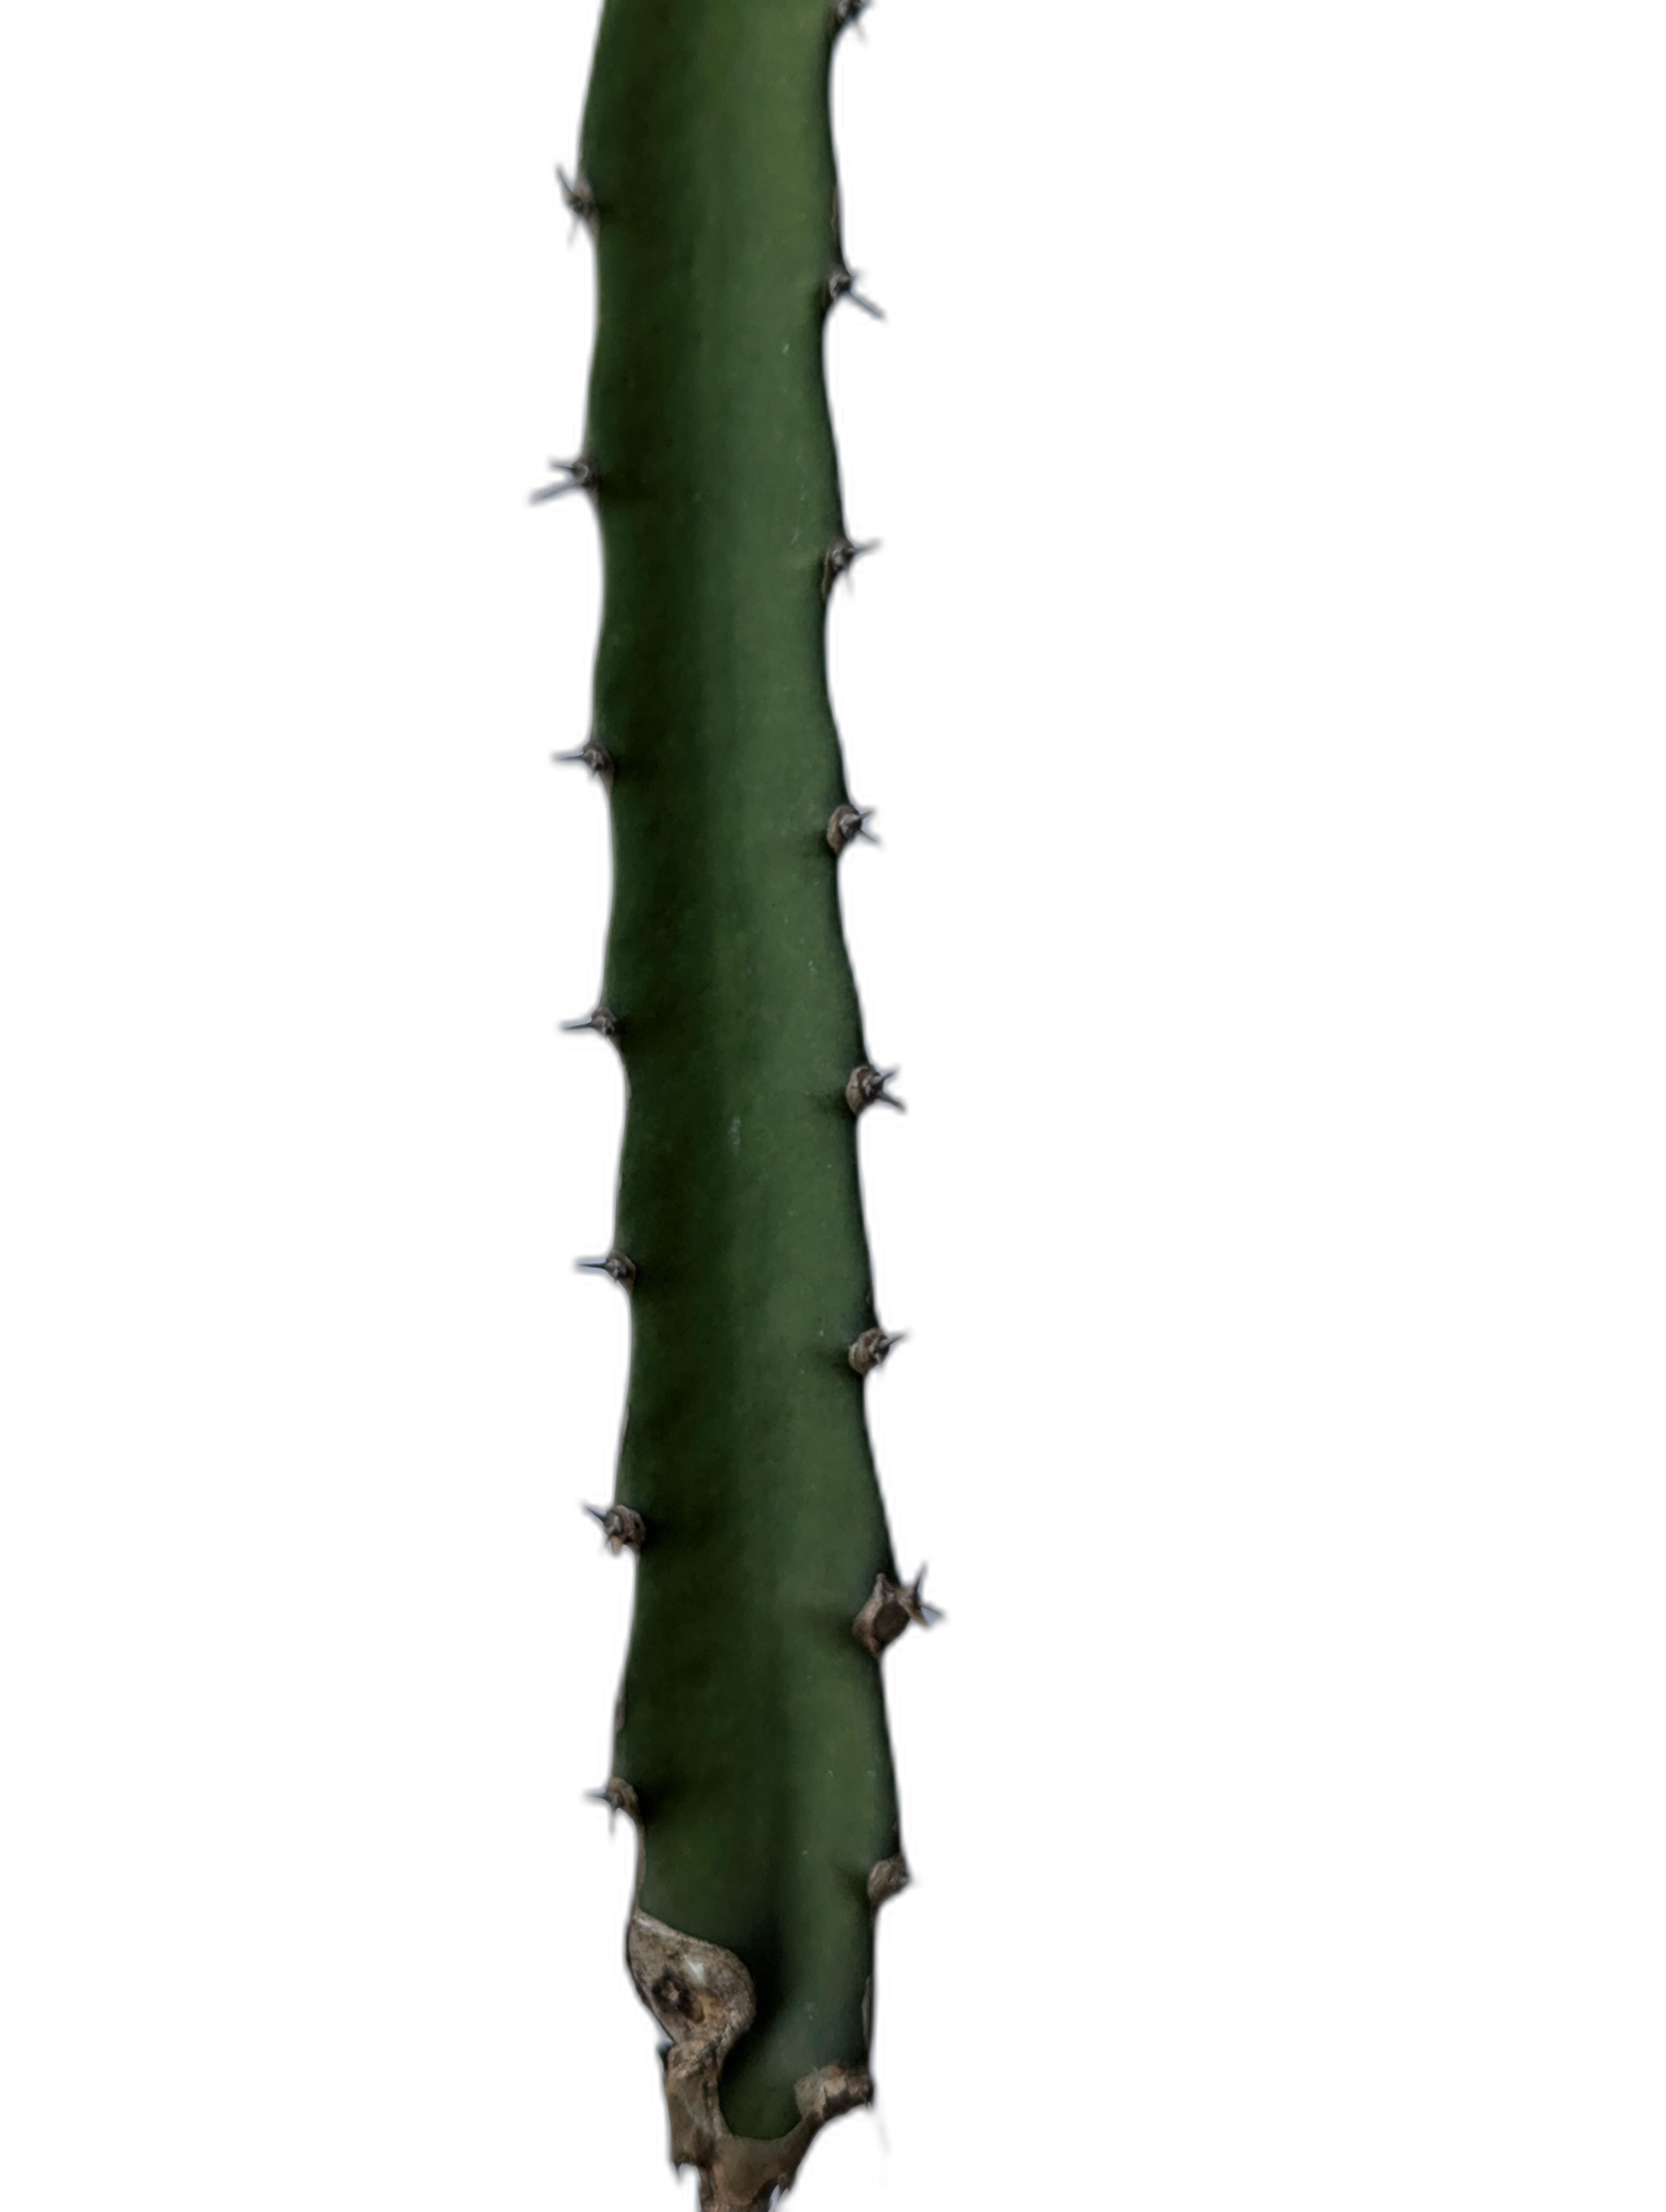
Label: Good leaf